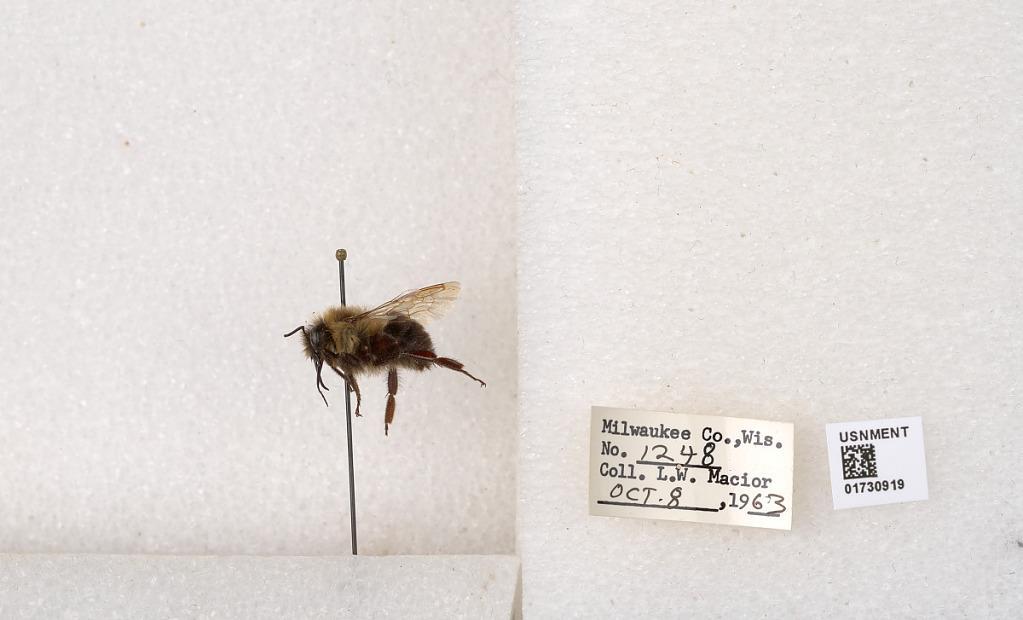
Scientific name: Bombus impatiens Cresson
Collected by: L. Macior
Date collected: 1963-10-8
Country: United States
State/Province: Wisconsin
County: Milwaukee
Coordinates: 43.0217, -87.9291